Penelope

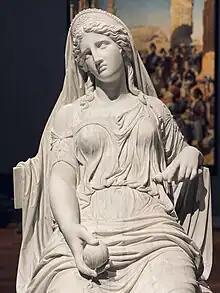
"Penelope" by Leonidas Drosis, National Glyptotheque of Greece

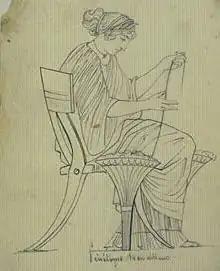
Penelope. Drawing after Attic pottery figure.

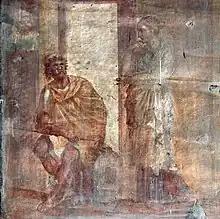
Penelope encounters the returned Odysseus posing as a beggar. From a mural in the Macellum of Pompeii

Penelope (Ancient Greek: Πηνελόπεια, "Pēnelópeia", or , "Pēnelópē") is a character in Homer's "Odyssey." She was the queen of Ithaca and was the daughter of Spartan king Icarius and Asterodia. Penelope is known for her fidelity to her husband Odysseus, despite the attention of more than a hundred suitors during his absence. In one source, Penelope's original name was Arnacia or Arnaea.